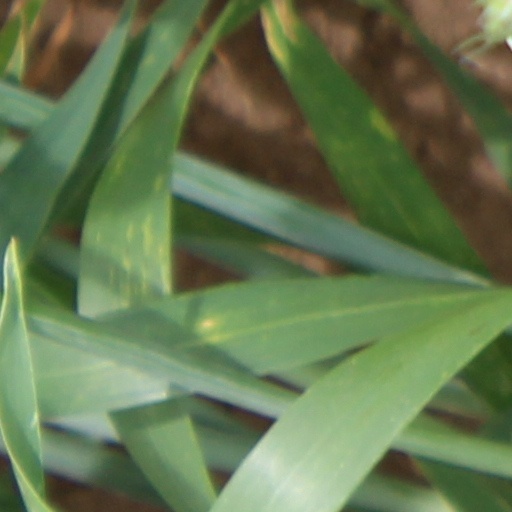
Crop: wheat